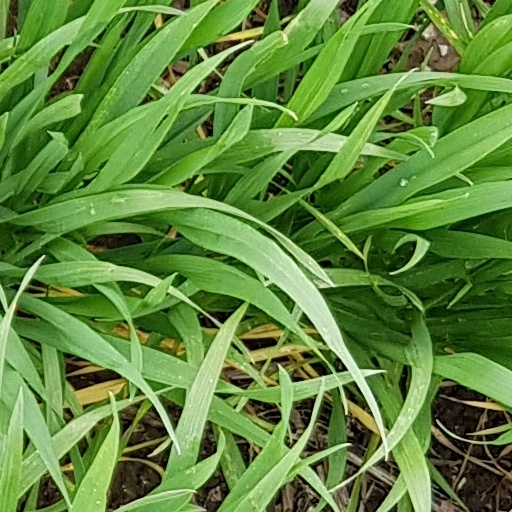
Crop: wheat